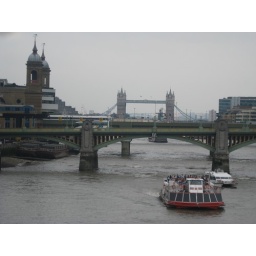
tower bridge in the distance